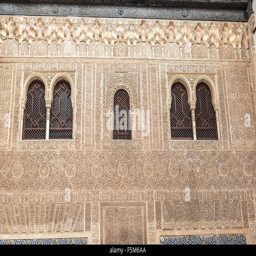
walls decorated with geometric shapes and epigraphic poems